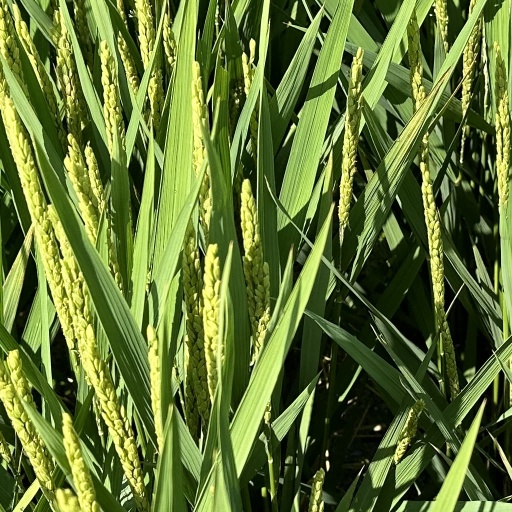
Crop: rice